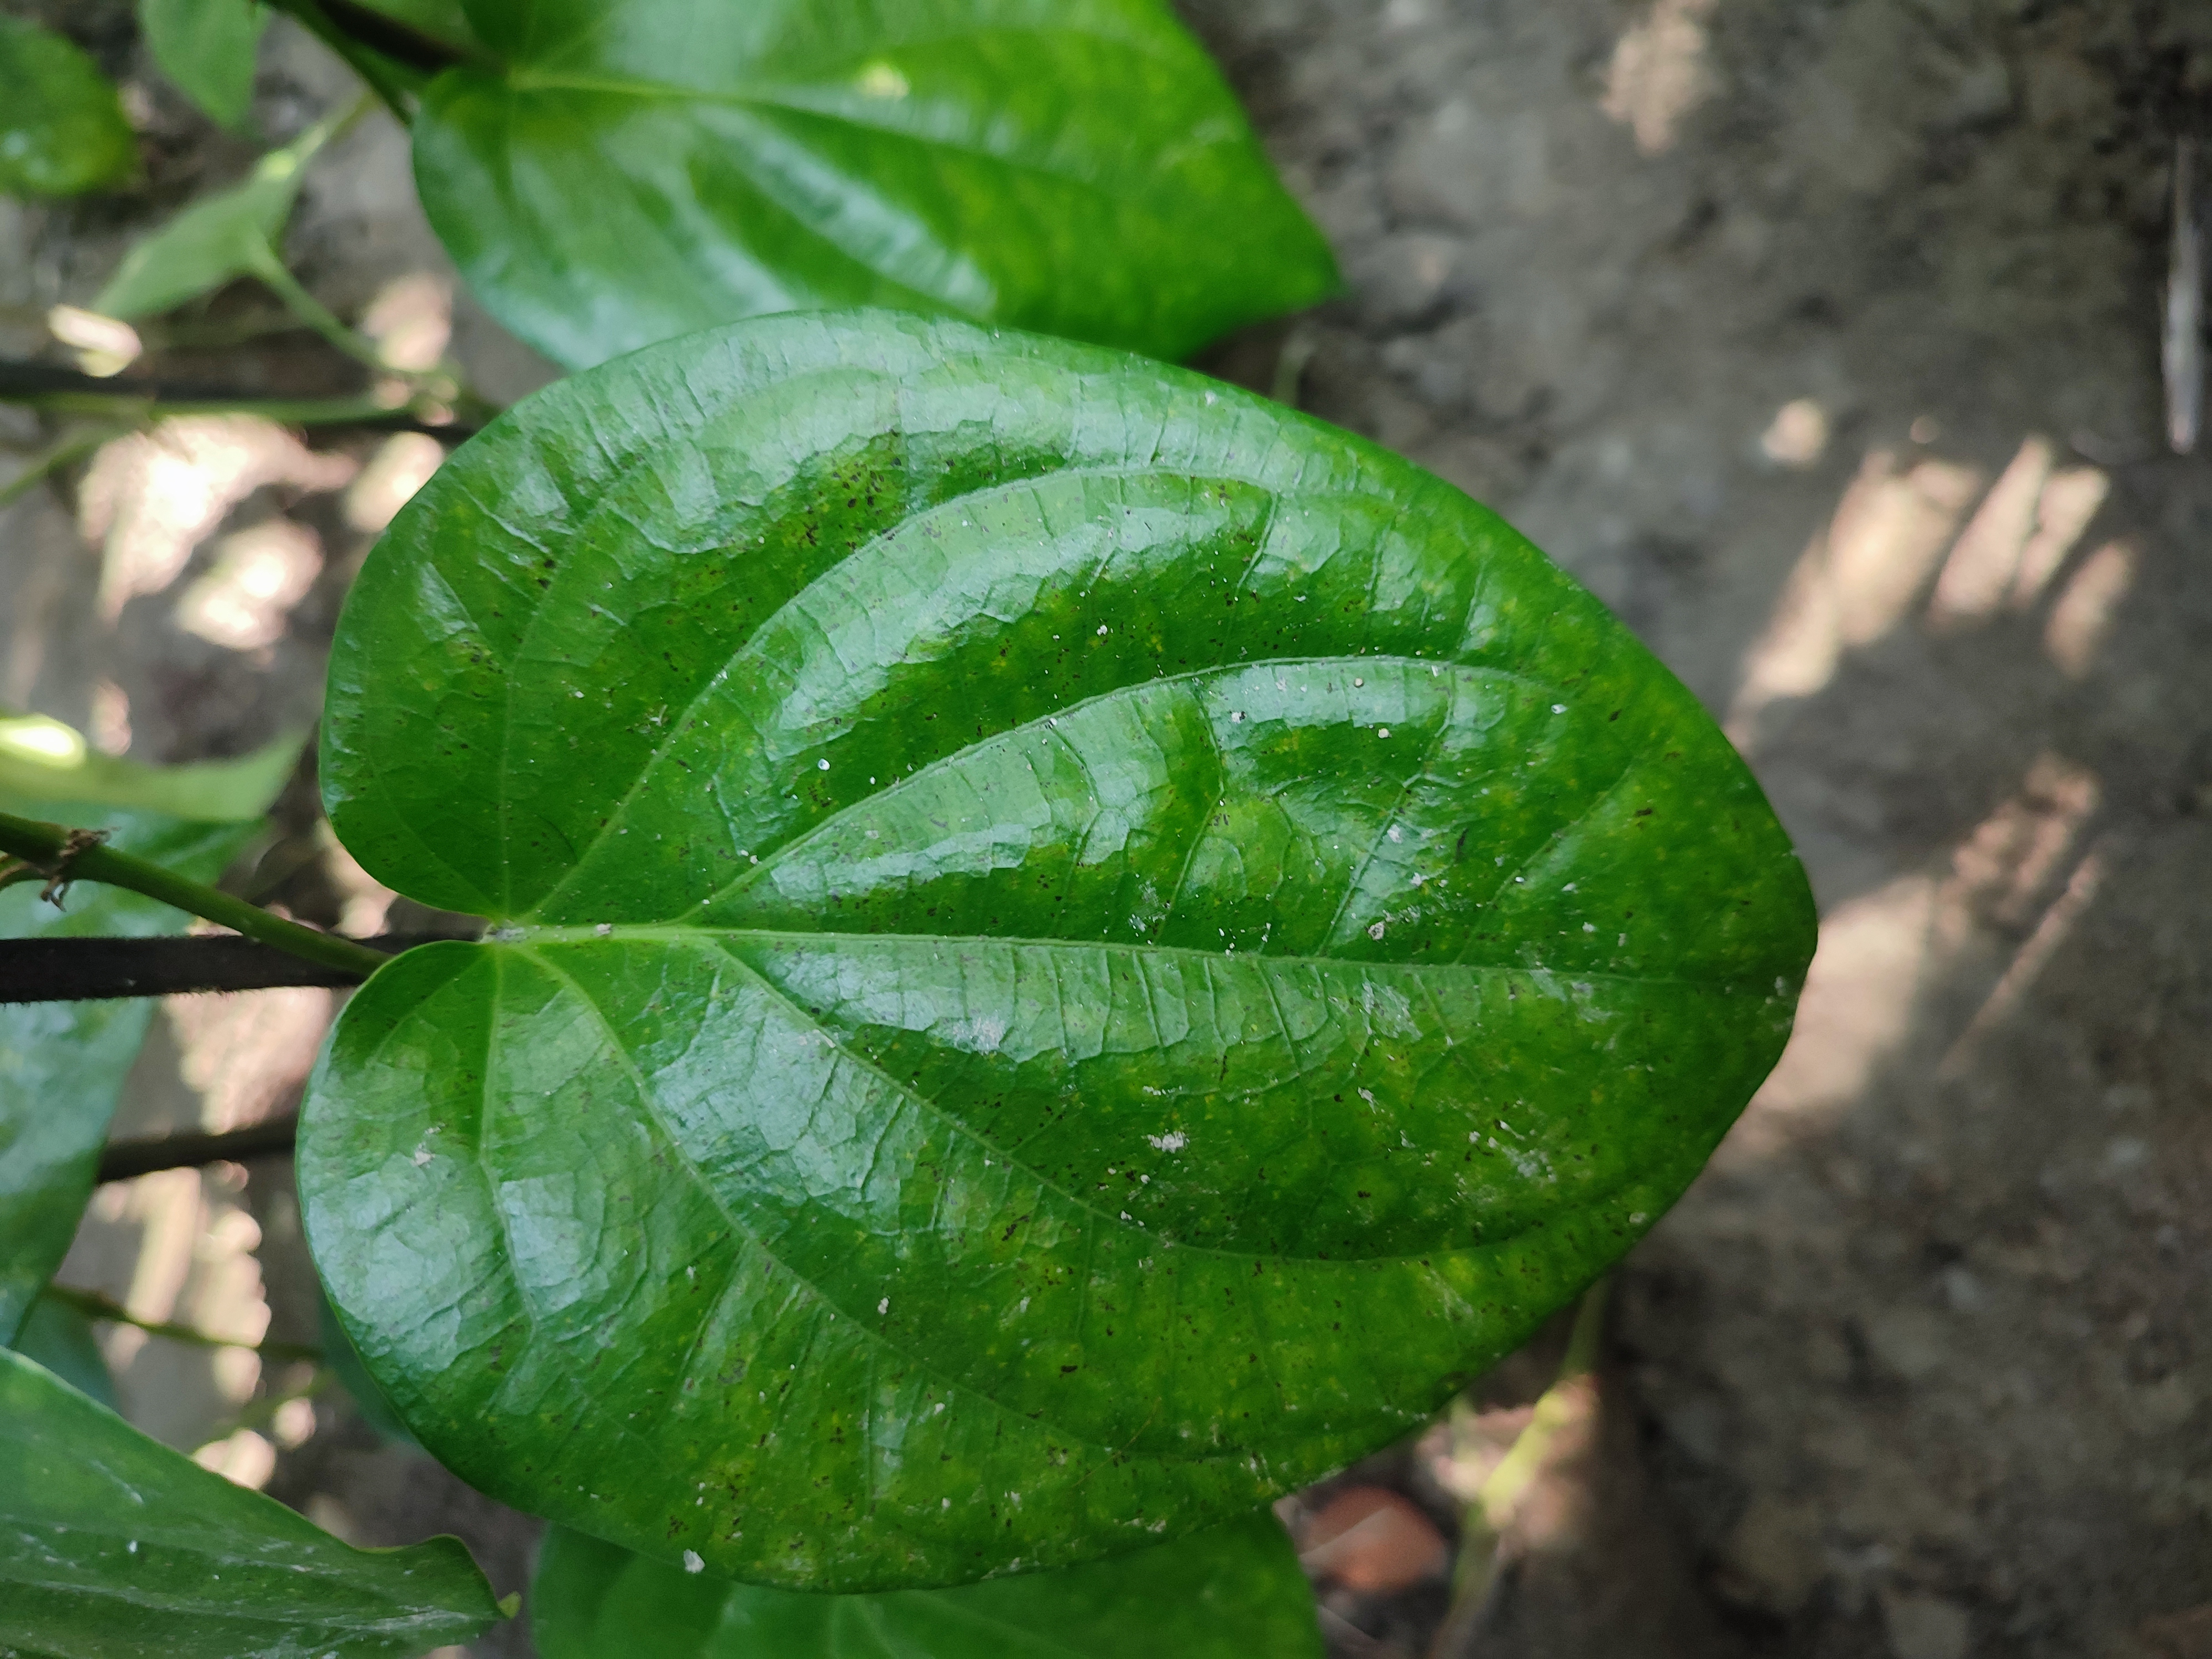
Label: Healthy_Leaf